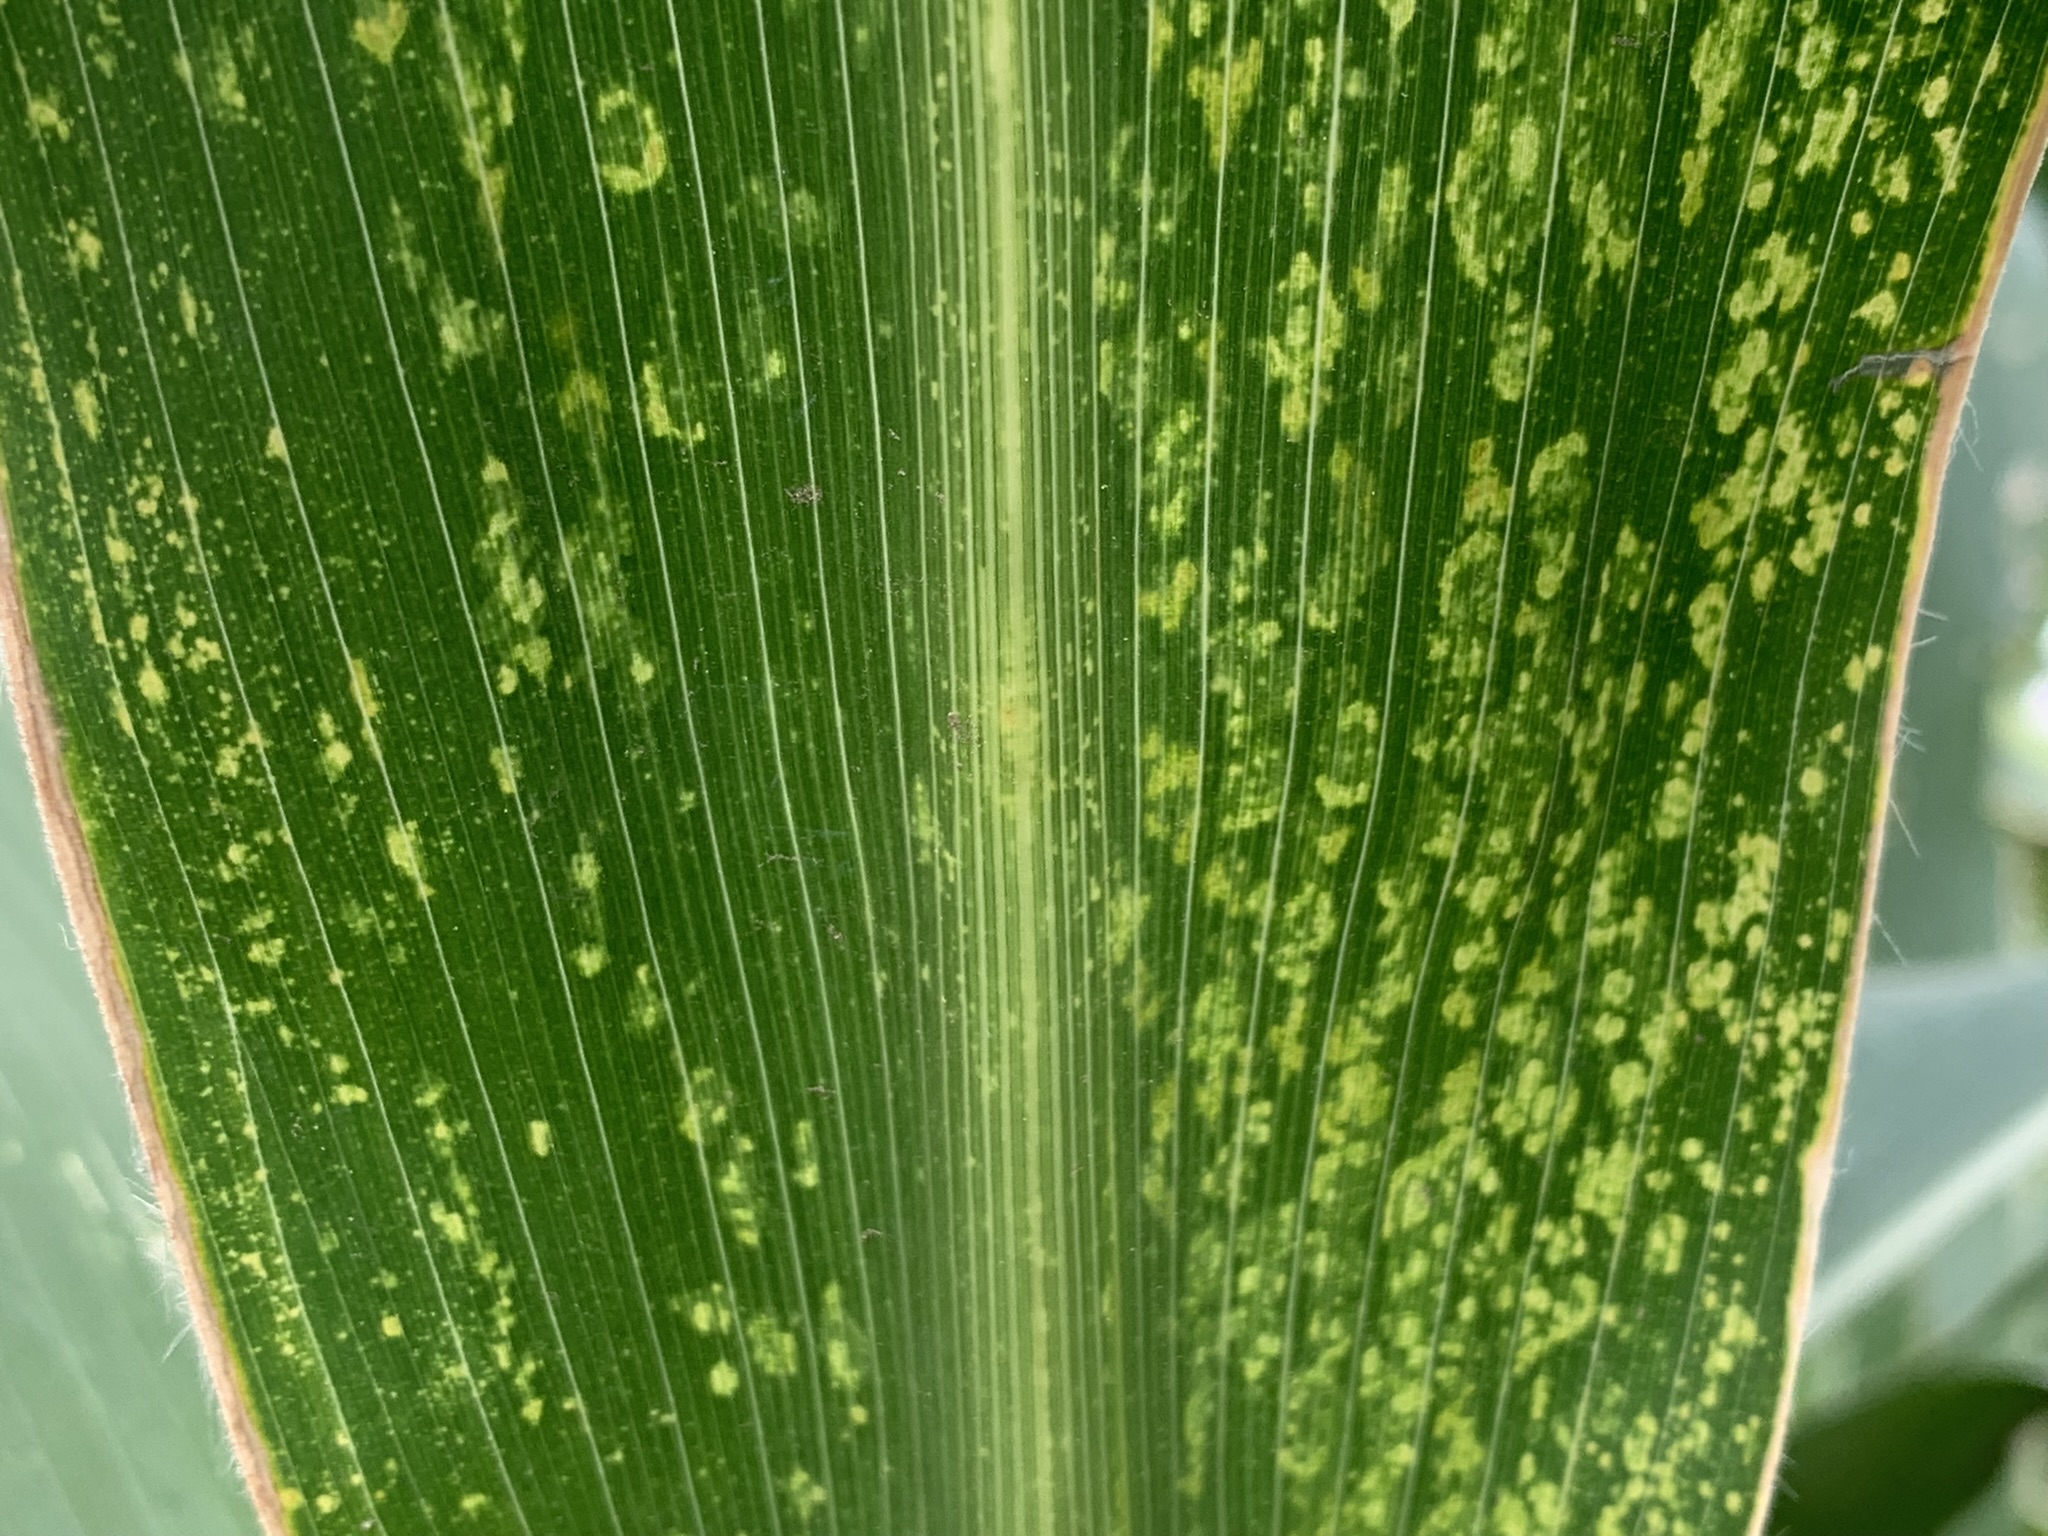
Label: MLN